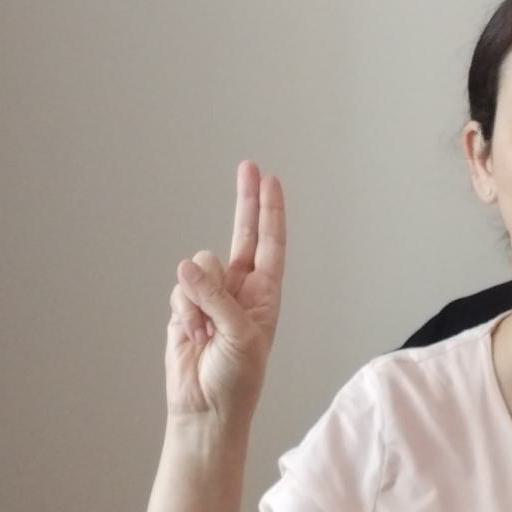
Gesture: two_up